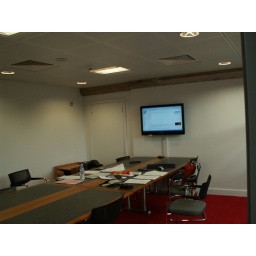
Group work room, bookable by students, contains PC, wireless keyboard and mouse and plazma screen